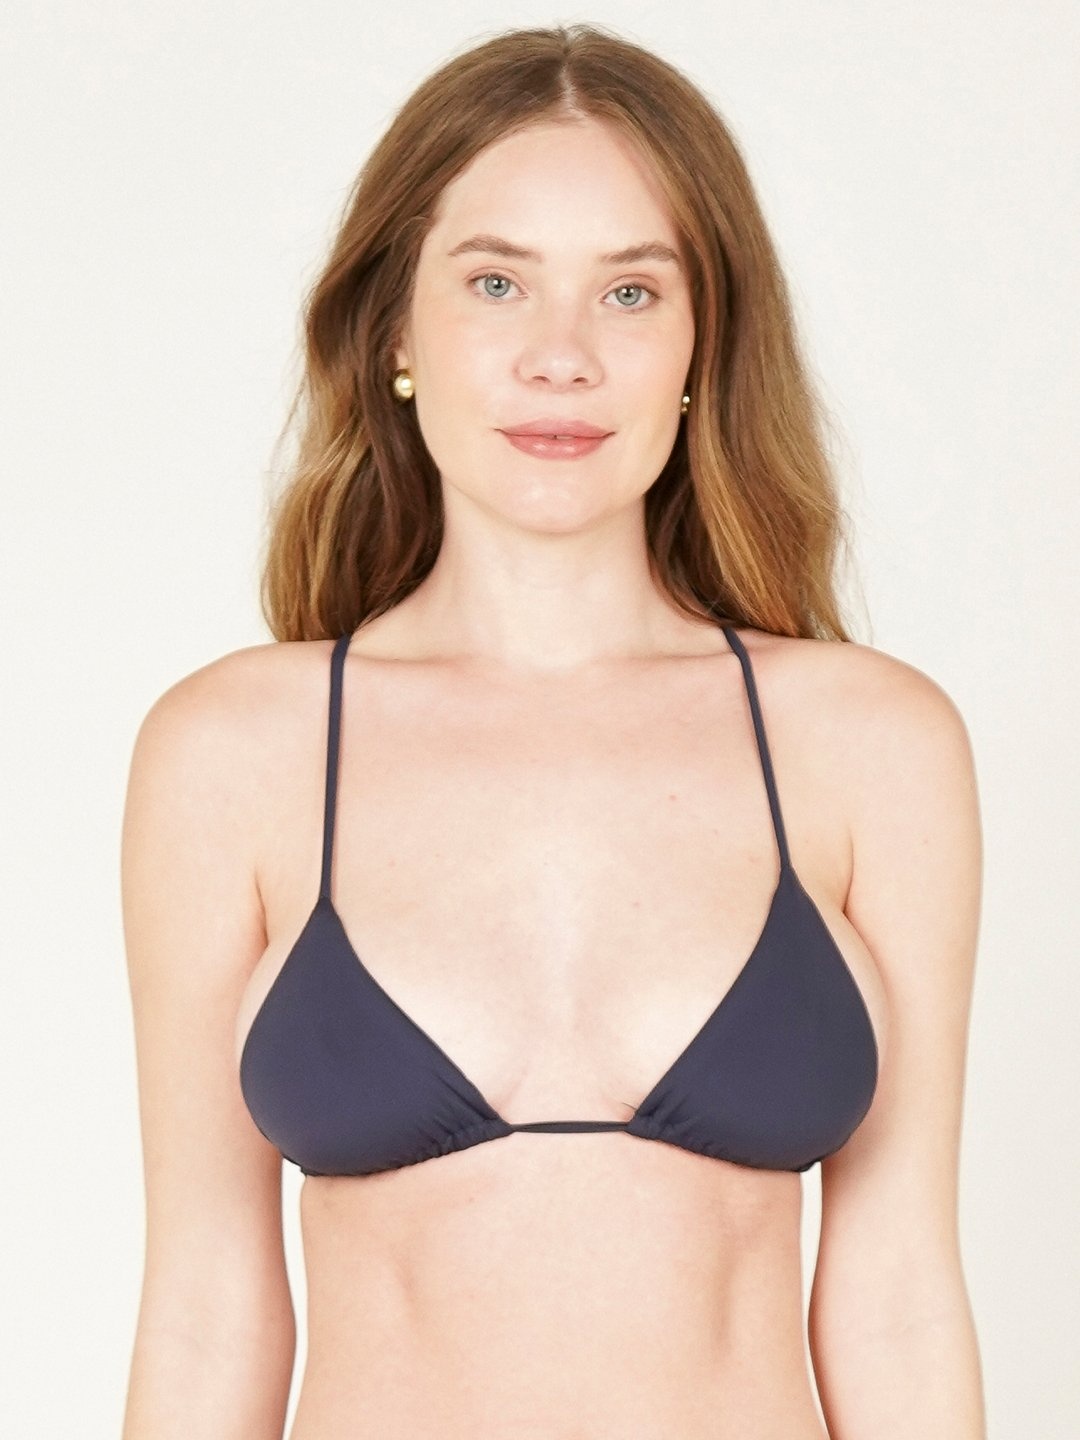
Top Bikini Seychelles Navy Blue
Composition: 87% polyamide 13% elastane. The SEYCHELLES BIKINI TOP is a thin strap model, our revisited "cortininha" style. Perfect for those who like smaller pieces for sunbathing, but without sacrificing comfort. The top straps can be worn straight or crossed at the back, through the side channels (rings). It has an entrance to use with or without a shell bulge. Check out our size chart in the photo carousel. Its fabric is biodegradable, has UV 50+ protection, delicate touch and does not heat up. Model 1: wears size S
Brand: panou.br
Category: Apparel & Accessories > Clothing > Swimwear > Swimwear Tops